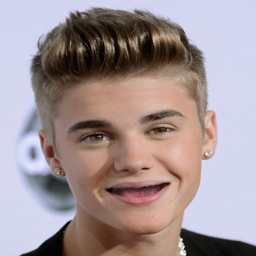
power of a smile - celebrity pics with no teeth !